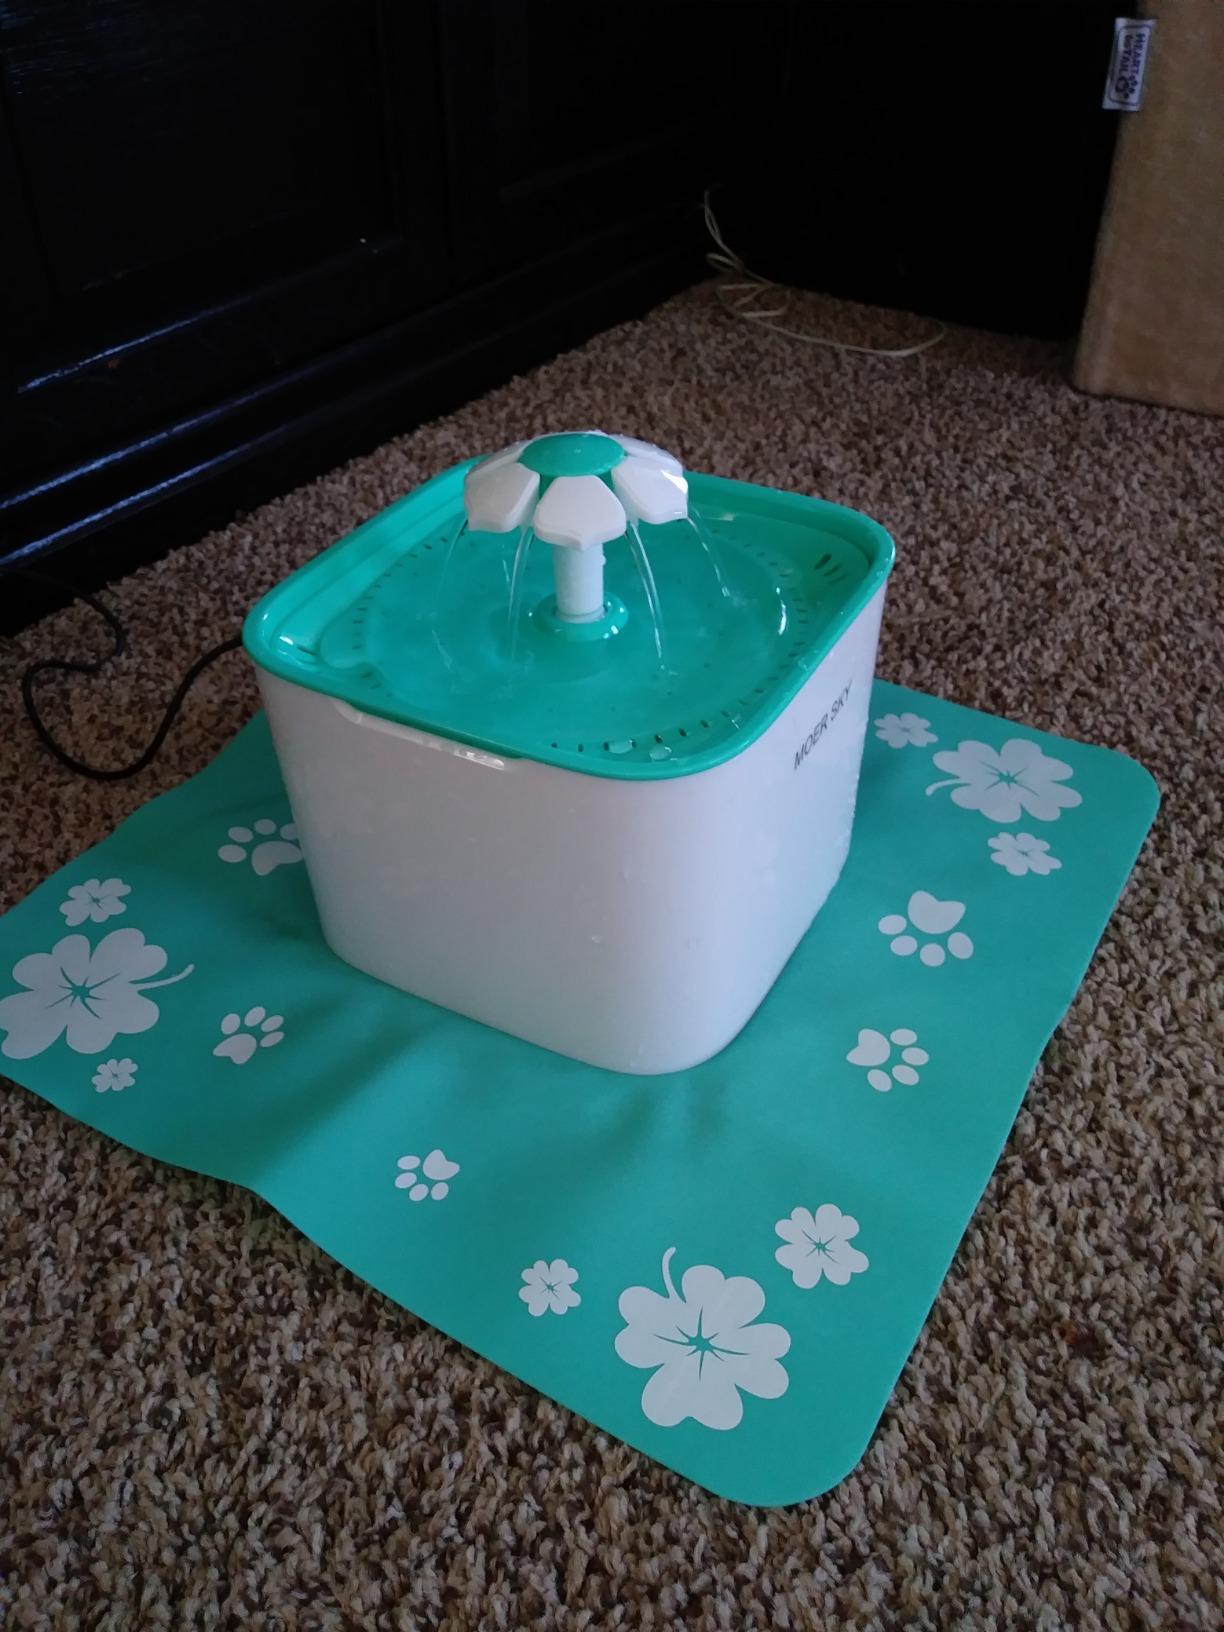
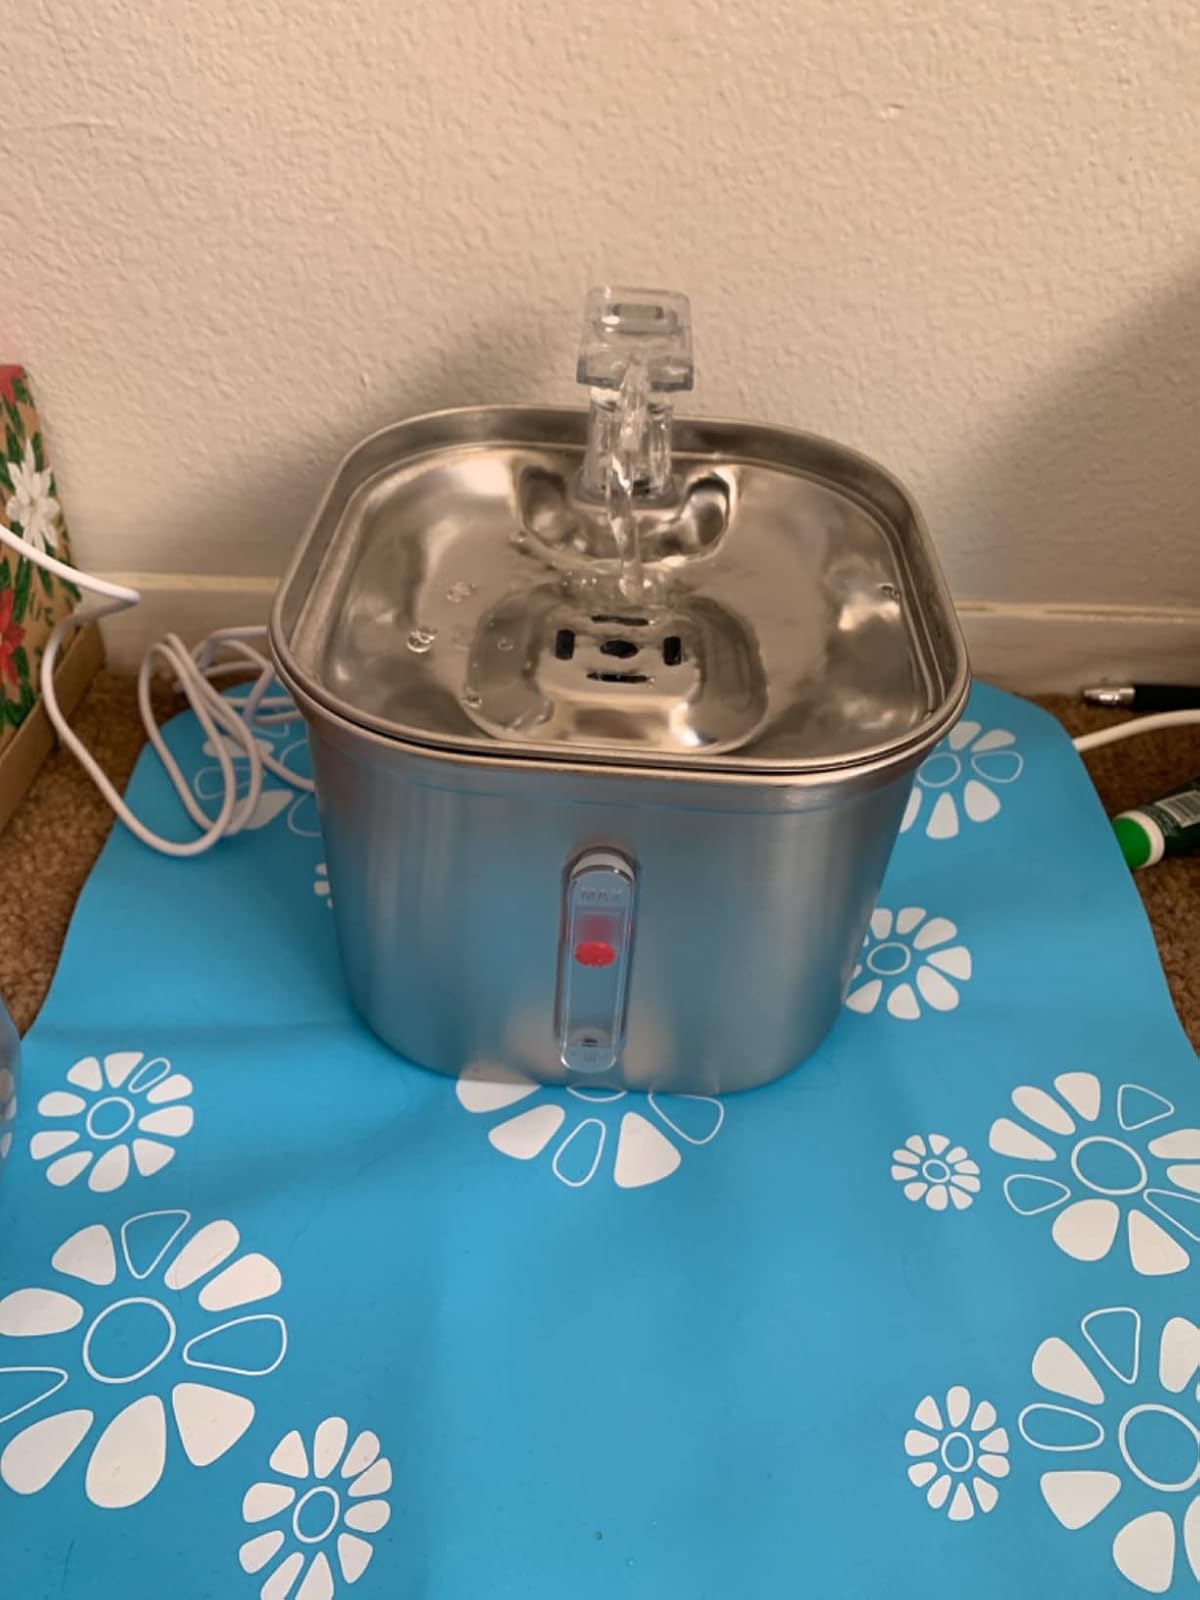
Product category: items_bowl
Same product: no